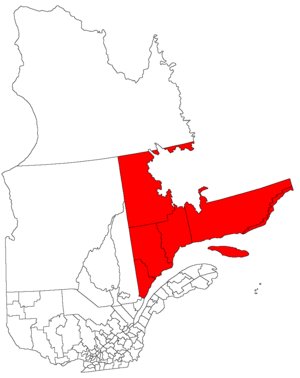
La guerre du saumon est un conflit entre les autochtones de la Côte-Nord, le gouvernement provincial, ainsi qu’entre les agents de conservation de la faune et les clubs de pêche, sur les droits de pêche dans les rivières à saumon de la Côte-Nord, qui se produit de 1981 à 82. Quatre rivières ont été principalement au cœur du sujet, la rivière Moisie, la Natashquan, la Coacoachou et la rivière Olomane.